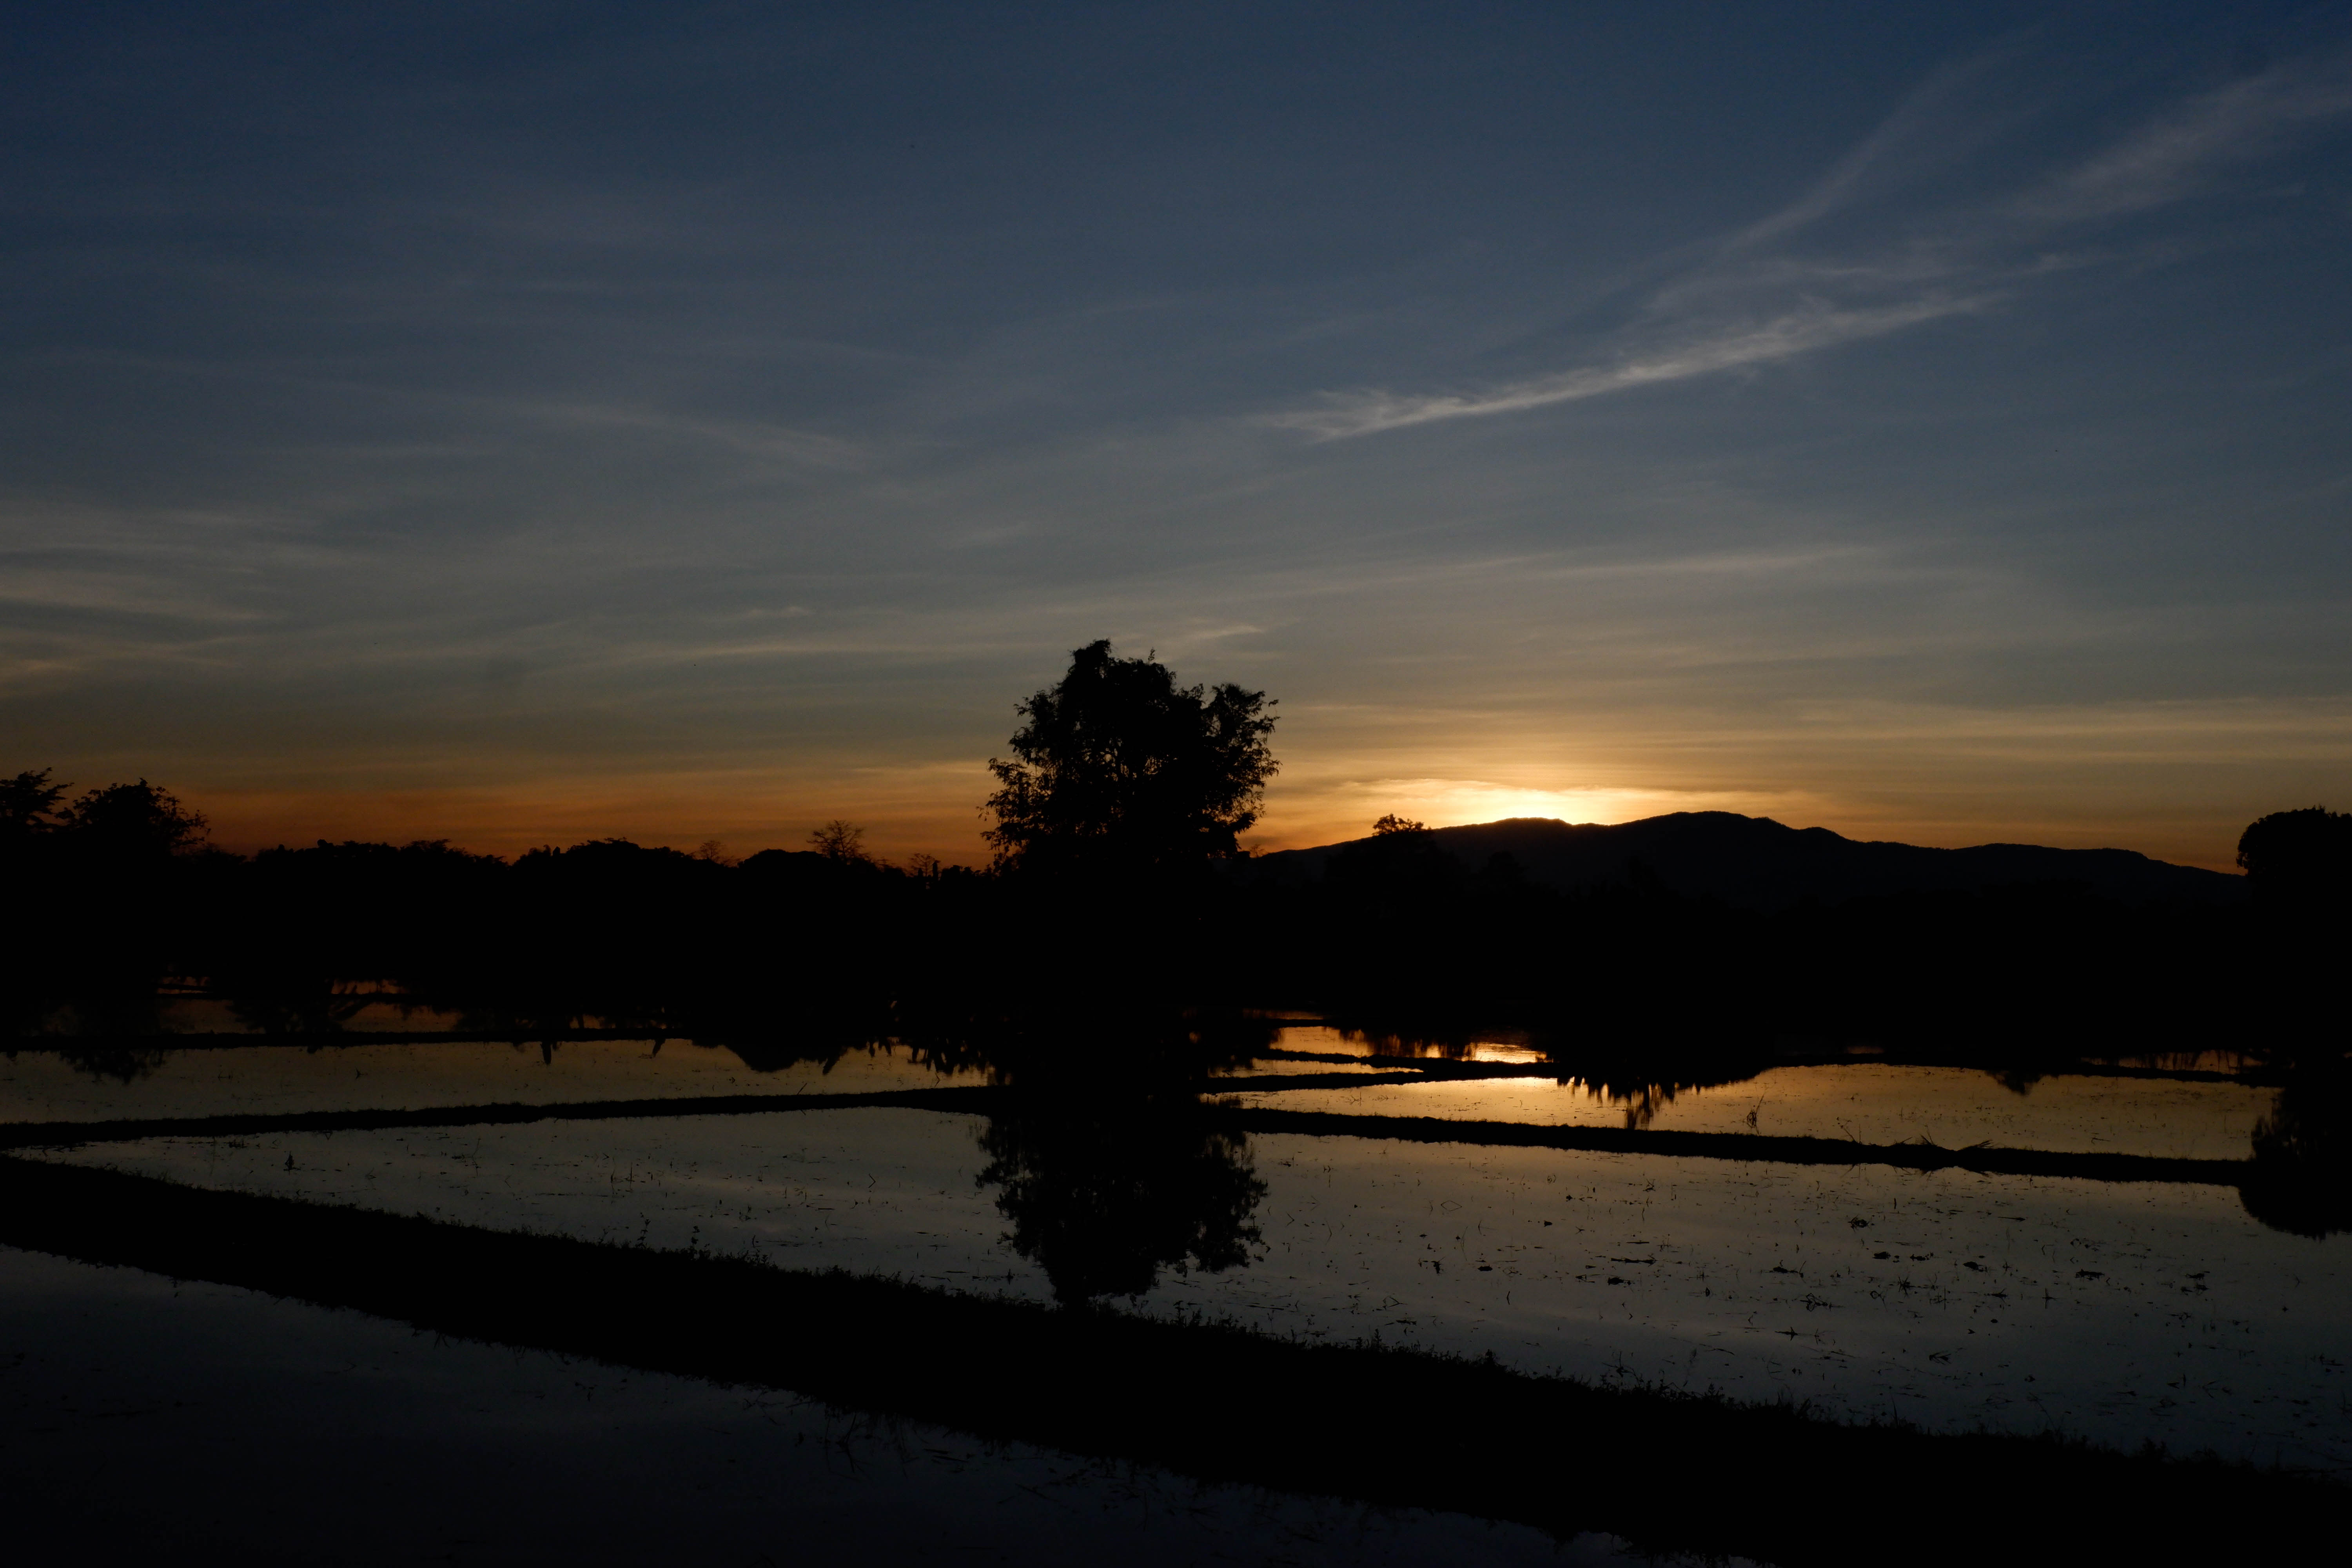
evening, nature, farm, bird, sky, mountain, reflection, sunset, sunrise, horizon, dawn, morning, dusk, afterglow, cloud, atmosphere, tree, water, calm, sunlight, sun, loch, river, landscape, lake, darkness